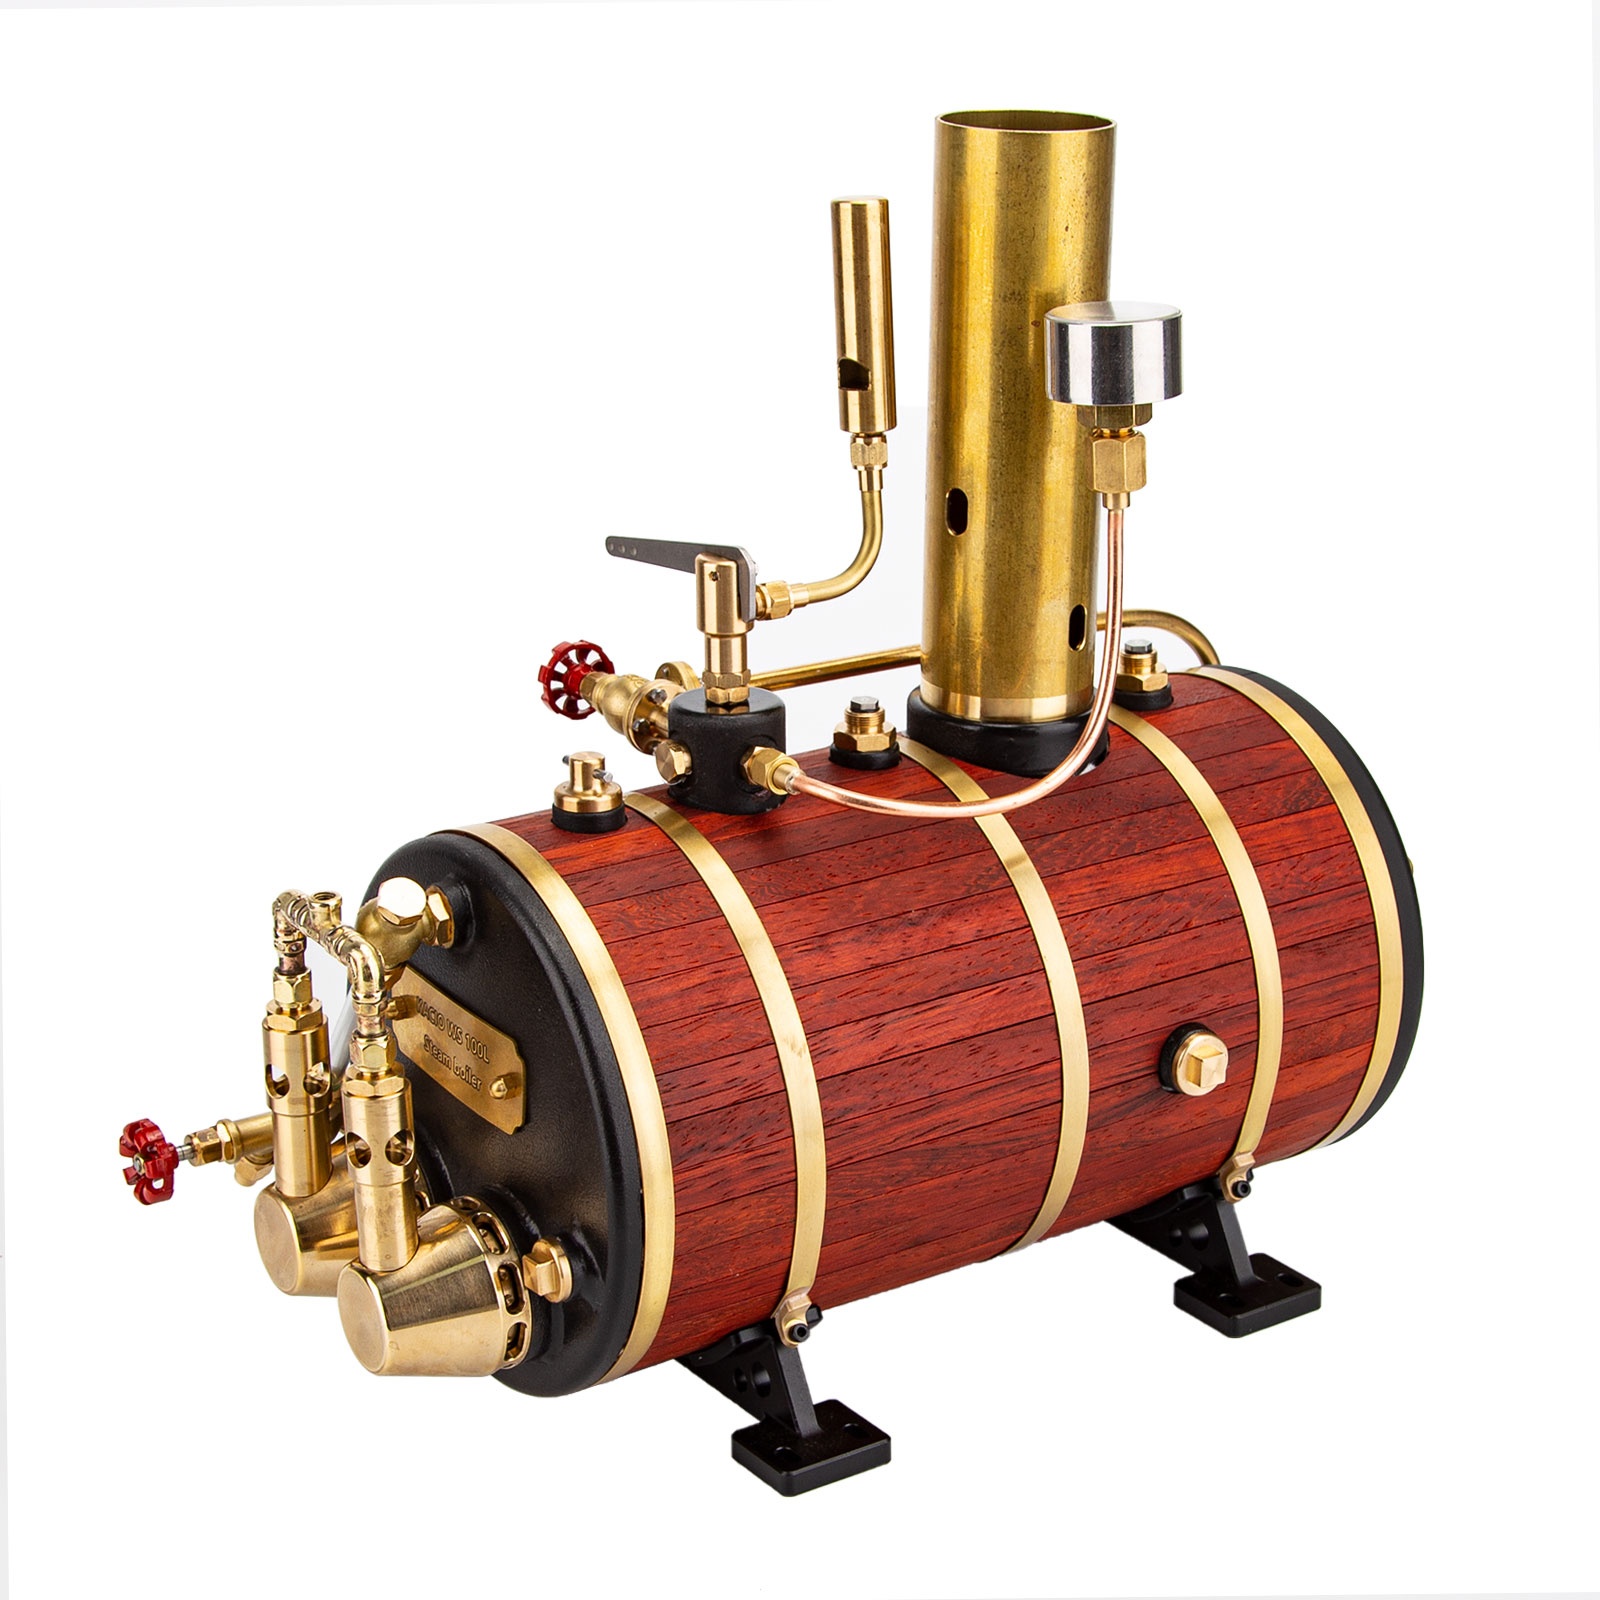
KACIO WS100L 850mL Horizontal Premium Steam Engine Boiler
KACIO WS100L 850mL Horizontal Premium Steam Engine Boiler (Important note: This product is customized and takes 10-15 days to complete production. Shipping can only be arranged after production is completed, so please be patient.) Product Information: Material: Brass/Mahogany; Color: As shown in the picture; Name: Double-combustion tube horizontal steam boiler model; Brand: KACIO; Model: WS100L; Furnace outer diameter: 105mm; Furnace body length: 190mm; (Including burner): 222mm; Weight: 2800g; Boiler full load capacity: 850mL; Pressure relief valve: 0.5MPa; Pipe joint specification: 1/4-40mm; Applicable age: 14+; Packing method: Boxed; Packing list: Packing list: boiler model*1, whistle*1, main valve*1, pressure gauge*1, butane gas tank connecting hose*1, 1/4-40mm joint*1, 3.5mm copper tube*1. Product features: 1. Complete configuration: This is a well-made steam boiler with both appearance and performance. Equipped with pressure gauge, air whistle, main valve, water level gauge, double safety valve, 1/4-40mm pipe joint and so on. 2. Well-made: the boiler is made of pure copper, and the surface is made of mahogany insulation layer, which has good thermal insulation effect. Double steam outlet, reserved smoke input port, and one interface on each side to facilitate the installation of accessories later. 3. High efficiency: the boiler with ultra-high heat conversion rate will not let you down in performance! The double combustion heating tube can make the air pressure reach 0.4MPa in about 8 minutes. Double safety valve design, the pressure of the relief valve is 0.5MPa to ensure the safety of the use process. 4. Scope of application: This is an excellent collection of vintage art, a boon for collectors of steam models. It can be applied to 1.0-1.5 meter steam model boats, even driving a three-cylinder steam engine without any effort, and can be used on racing boats. 5. Instructions for use: The amount of water added is controlled at 3/5 of the full capacity, and the pressure is controlled within 0.5MPa. Pay attention to the burning time, do not dry it, and drain the remaining water after use. With high-quality fire control system, it can save gas and be safer. It is best to use butane gas as fuel.
Brand: Stirlingkit
Category: Arts & Entertainment > Hobbies & Creative Arts > Collectibles > Scale Models > Express Locomotives